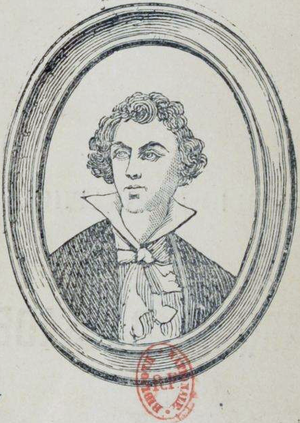
Le marquis de Sade par Jules Janin, 1834. Page 7